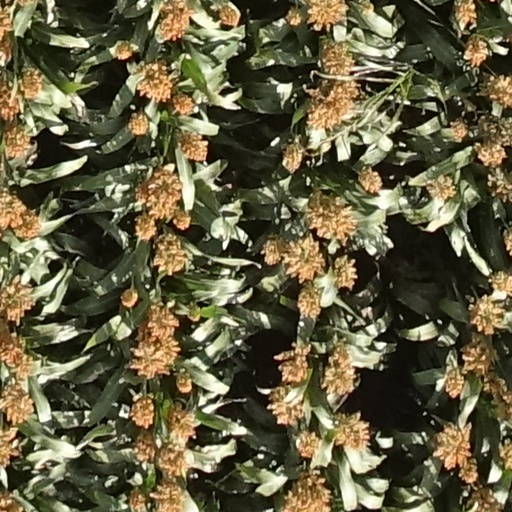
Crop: sorghum